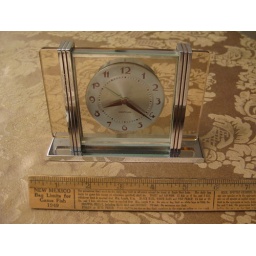
Westclox "Leland" chrome alarm clock mounted in square glass plate (IMG_8746)